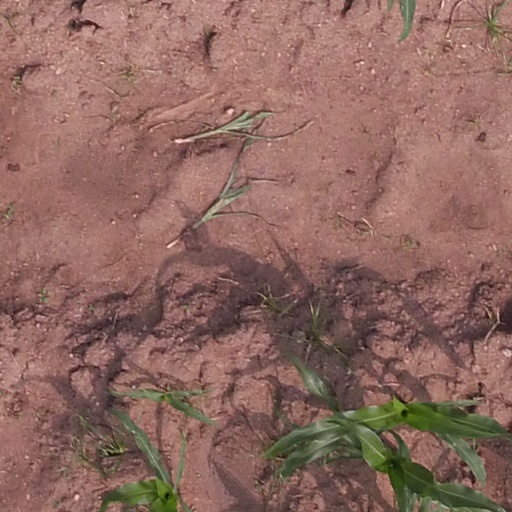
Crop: maize; corn